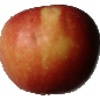
Label: images